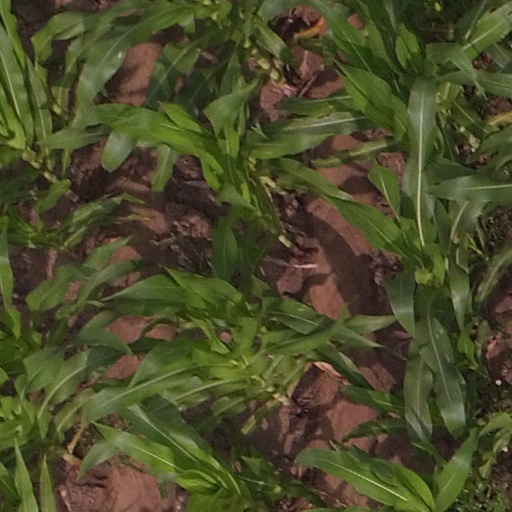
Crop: maize; corn